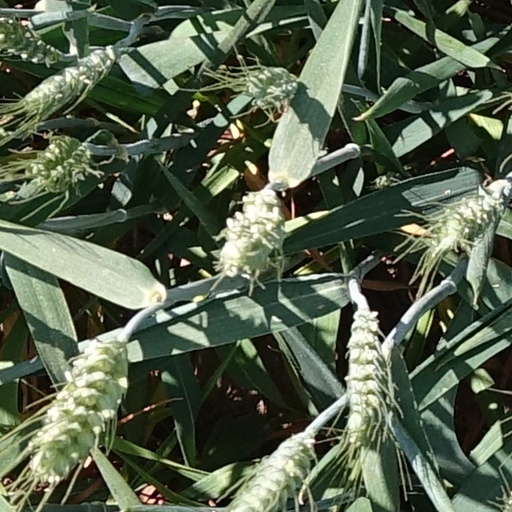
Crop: wheat